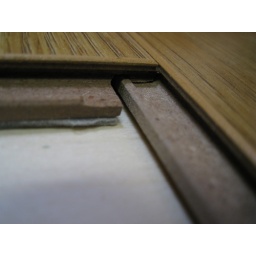
Building the kitch floor in my parent's house